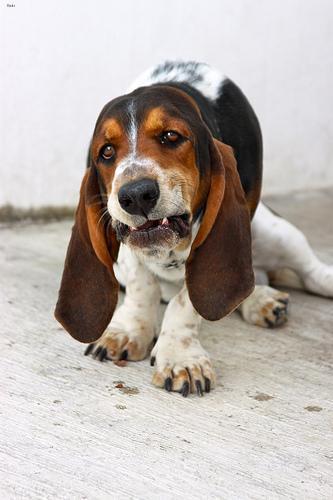
basset hound